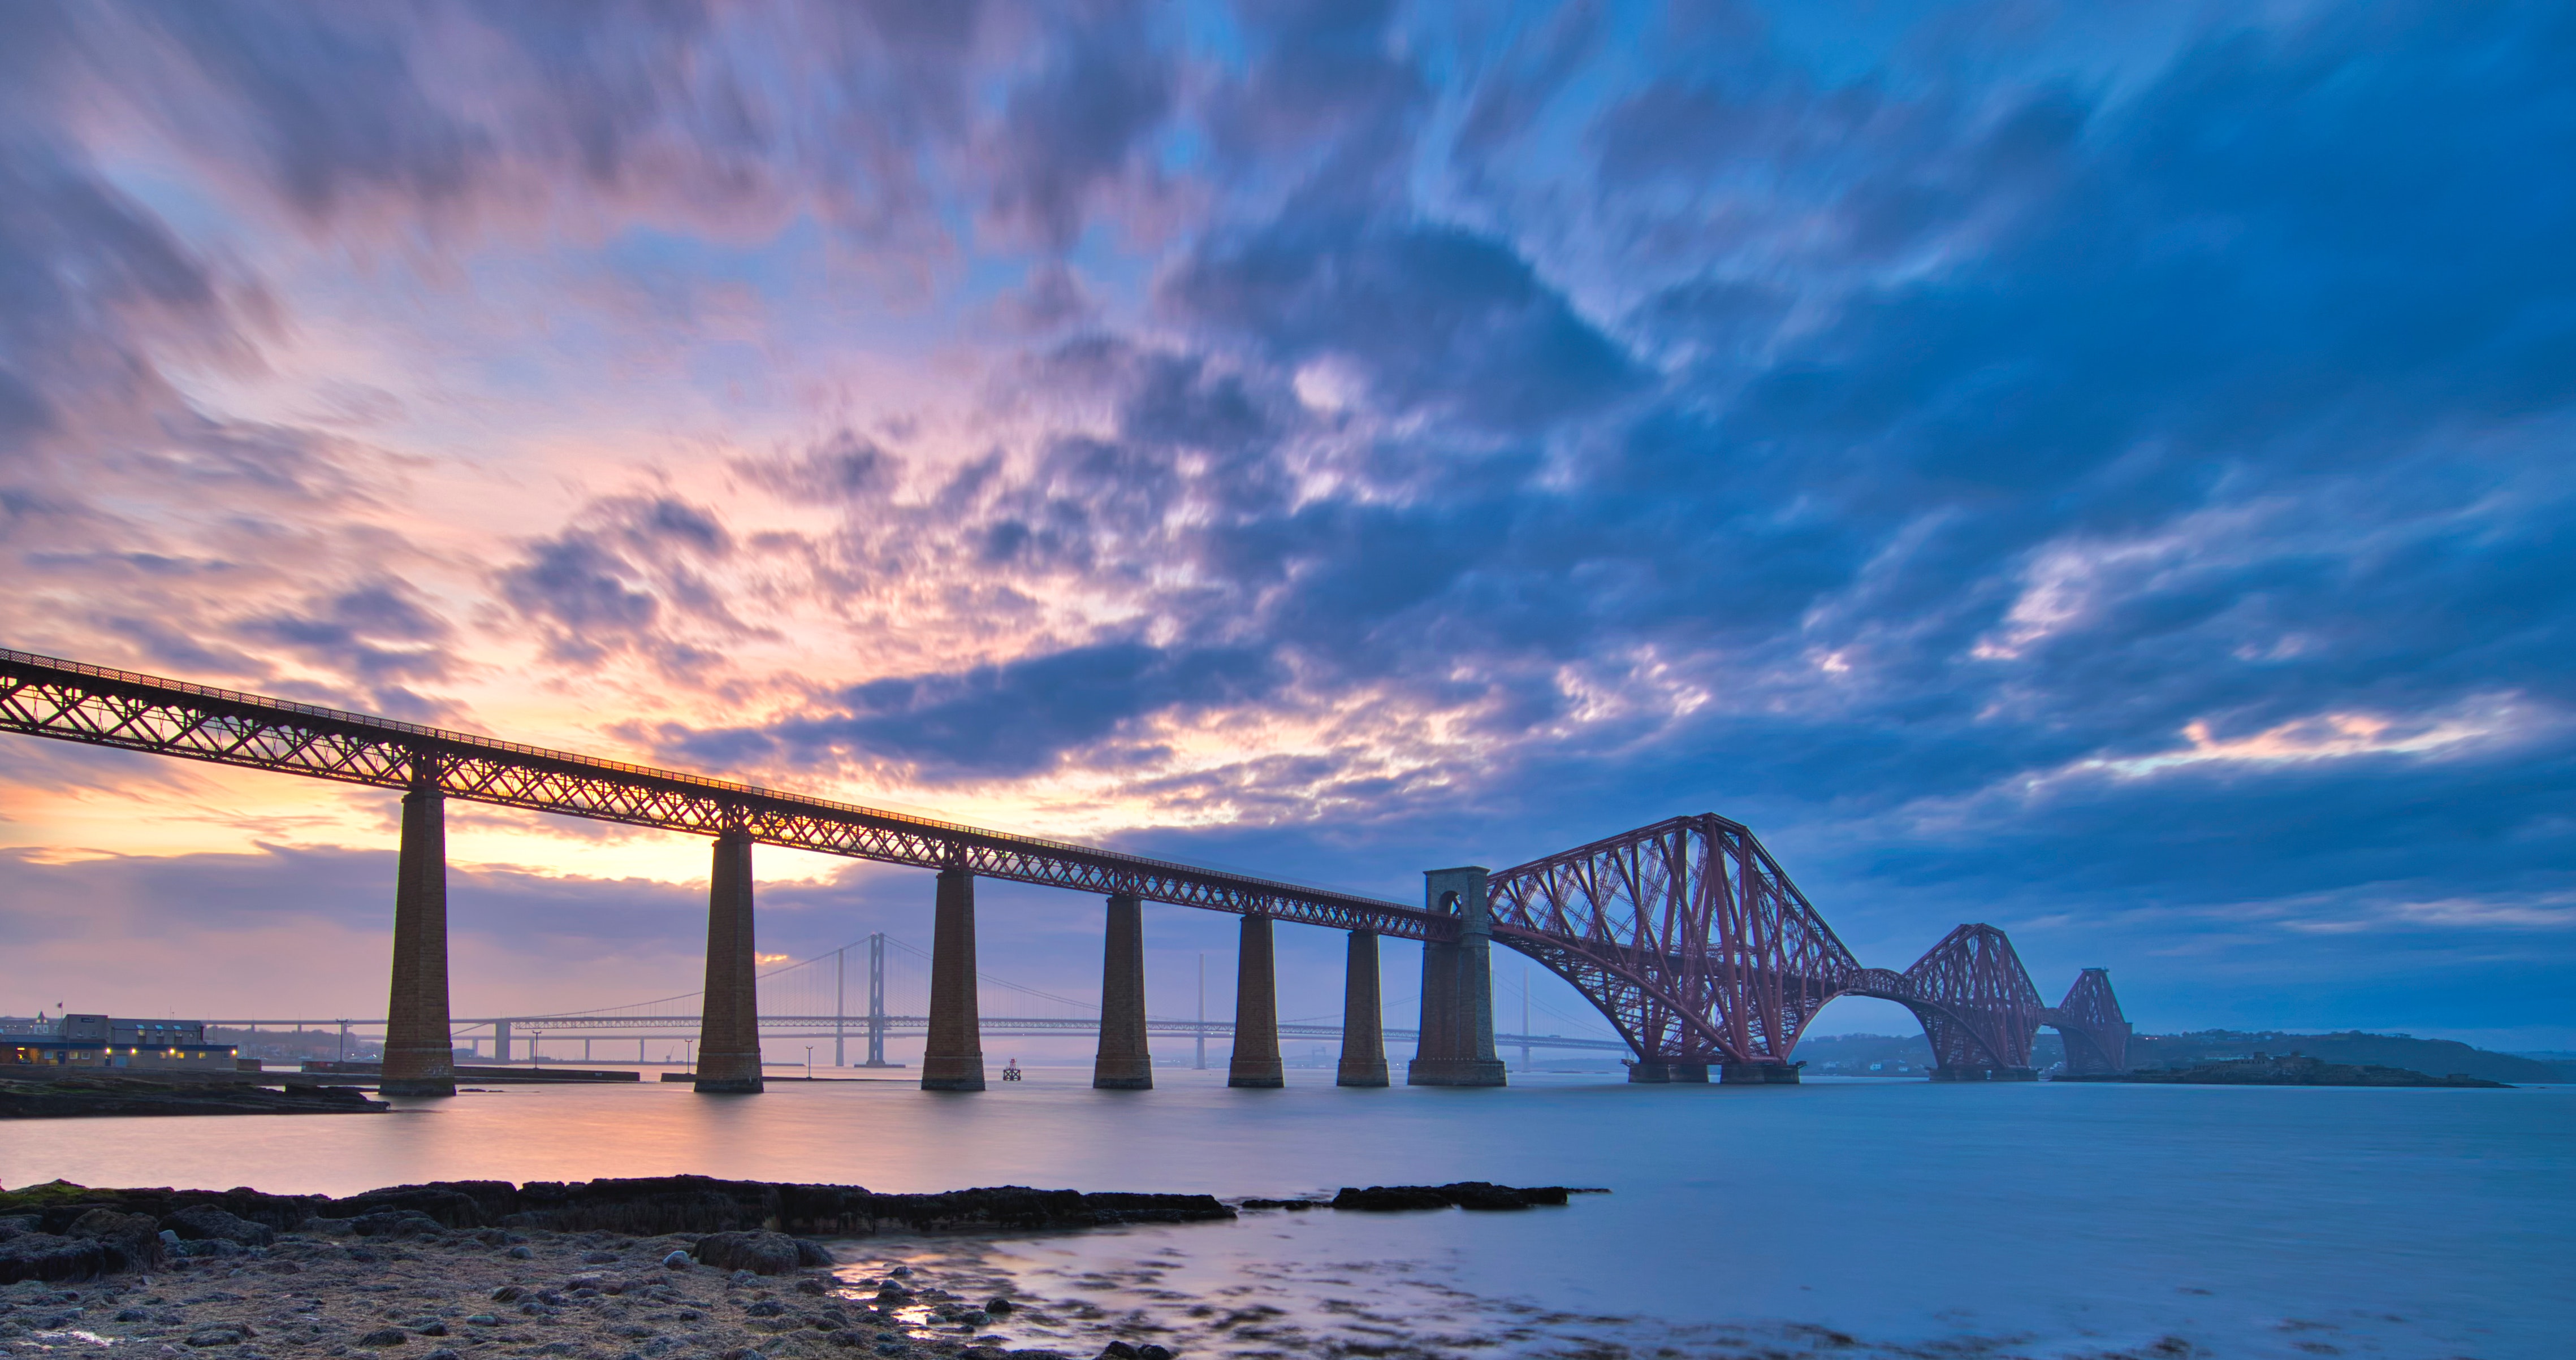
bridge, sky, landmark, sea, cloud, horizon, morning, dusk, ocean, sunset, evening, fixed link, coast, cantilever bridge, dawn, skyway, sunrise, river, architecture, suspension bridge, bay, rock, nonbuilding structure, afterglow, pier, beam bridge, landscape, truss bridge, reflection, headland